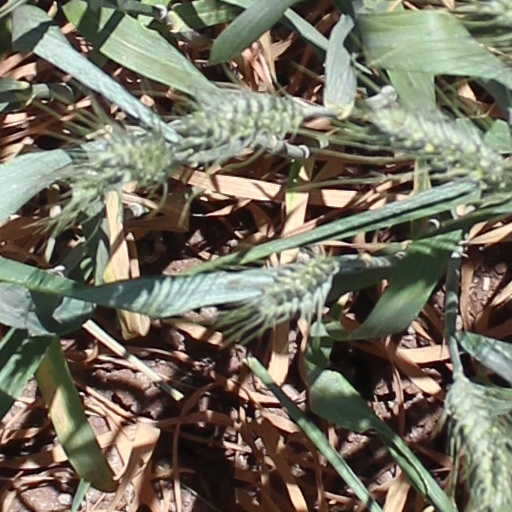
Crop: wheat